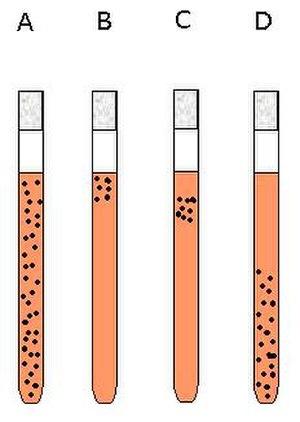
Le milieu viande foie est un milieu de culture. Il est principalement utilisé en tube profond pour la détermination du type respiratoire des micro-organismes, mais aussi pour la culture de germes anaérobies stricts telles que les Clostridium. Pour la culture de ceux-ci, on peut utiliser le milieu viande foie en tube profond ou coulé en boîte de Petri.
Le type énergétique d'une bactérie détermine quel rapport a cette bactérie avec le dioxygène de l'air ou de l'eau.